Drohobych Museum

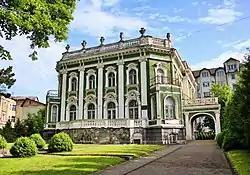
Bianka Villa, the site of the museum's exposition

Museum Drohobychchyna (officially known as Drohobych Museum of Local Studies or The Drohobych Museum of Local Lore, commonly called the Drohobych Museum) is a museum in Drohobych, Ukraine, is a major cultural and educational centre of Lviv Oblast.